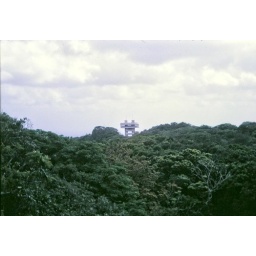
The observation building towers over the landscape